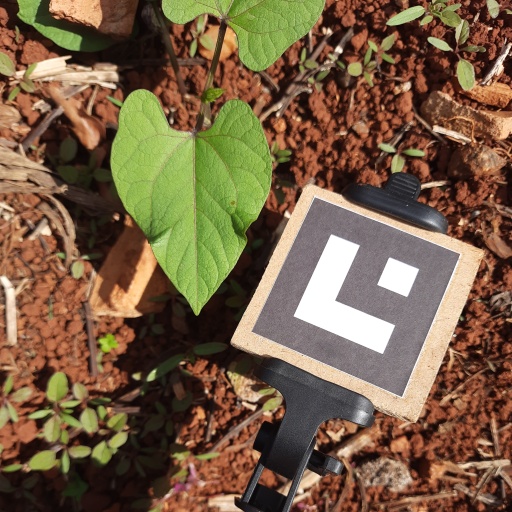
Observations: wavy surface, no eating holes, under sunlight